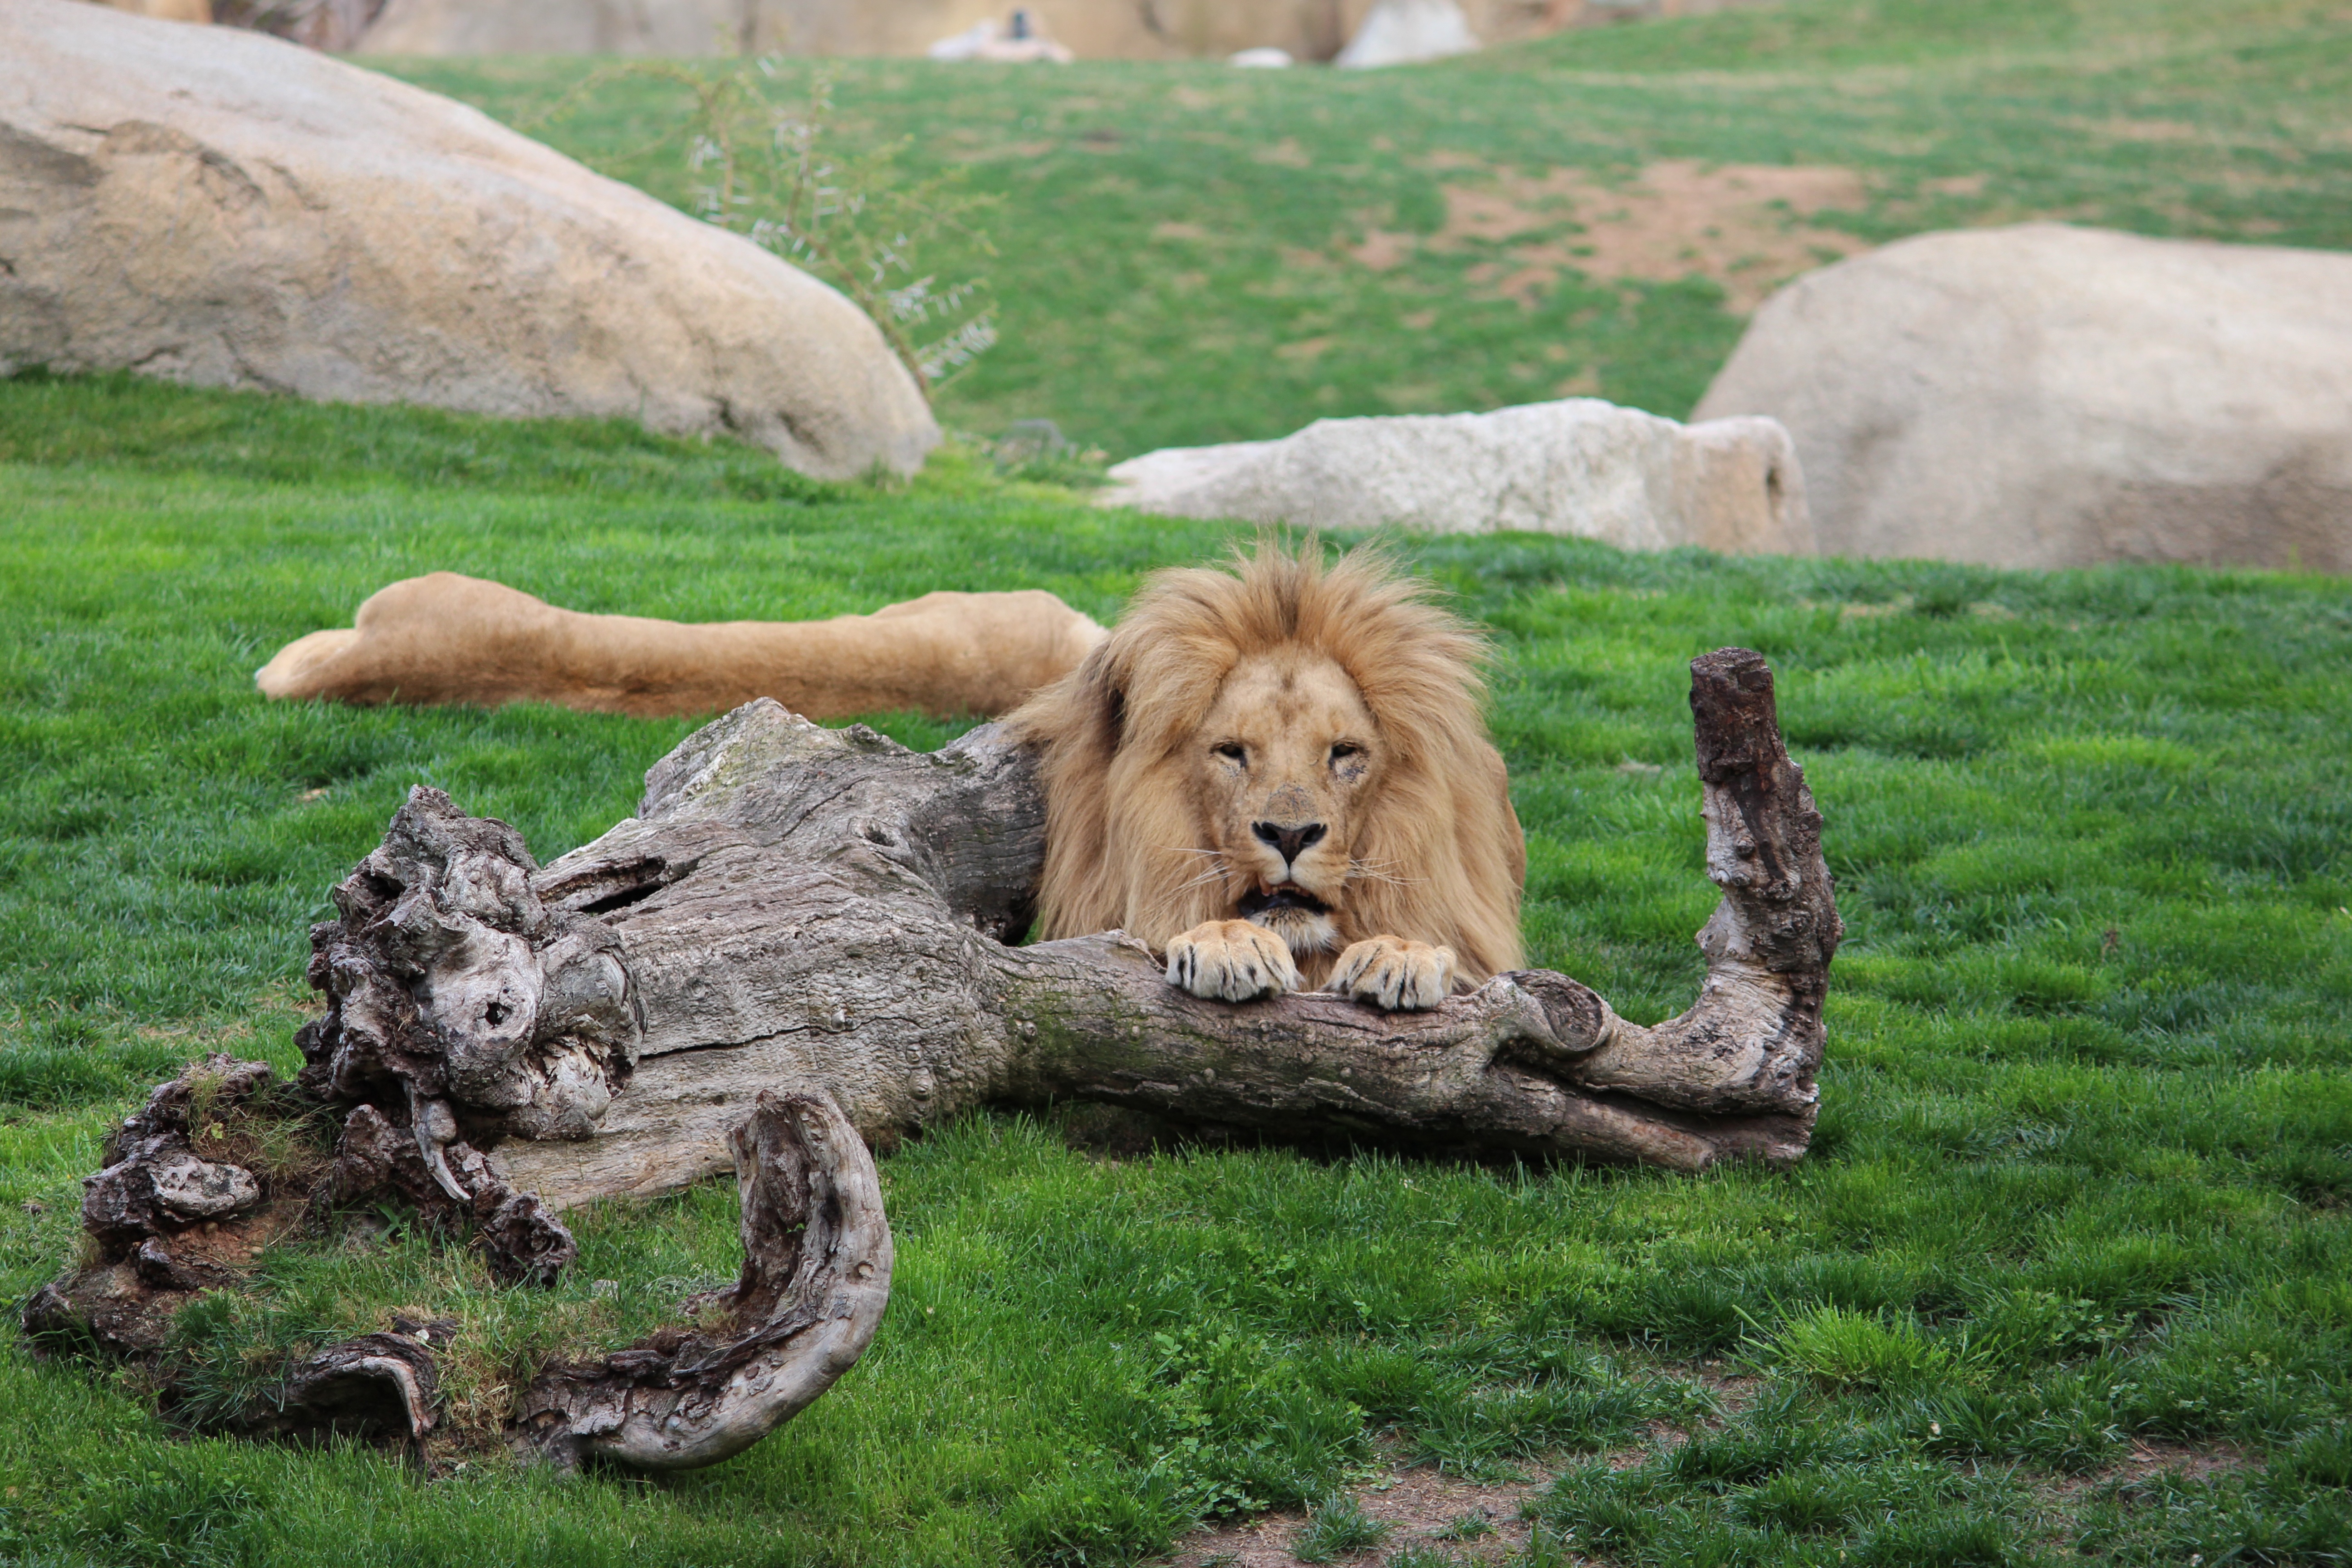
wildlife, zoo, mammal, fauna, lion, big cats, cat like mammal